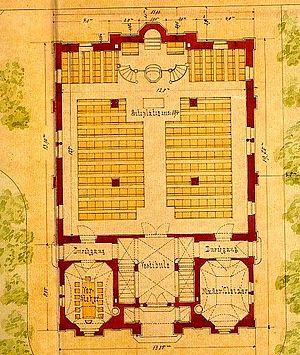
La synagogue de Göppingen, inaugurée fin 1881, a été détruite en 1938 lors de la Nuit de Cristal comme la plupart des autres lieux de culte juif en Allemagne.